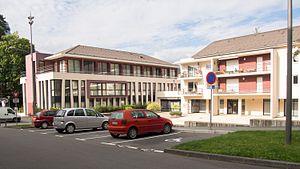
Vue du laboratoire d'analyses médicales de Faverges, en Haute-Savoie.
Faverges est une ancienne commune française située dans le Sud du département de la Haute-Savoie en région Auvergne-Rhône-Alpes. Centre urbain de la communauté de communes du pays de Faverges, la commune comptait 6 968 habitants en 2013, ce qui en fait la dix-neuvième ville haut-savoyarde. La commune se situe en amont du lac d'Annecy, dans la vallée de Faverges, passage naturel entre la cluse d'Annecy et la combe de Savoie.